Lake Bogoria

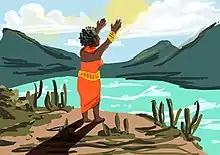
"Cheptaleel's Prayer". Contemporary illustration of heroine of Kalenjin folklore

One species dominates the phytoplankton: "Arthrospira fusiformis", a cyanobacterium "spirulina". But all these wetlands see the occurrence of diatoms in at least parts of them; these diatoms vary in diversity, abundance and species composition. The main factors directing these variables are pH, temperature, and specific conductivity; secondary factors are Si and nitrate.